Hunters Point social uprising (1966)

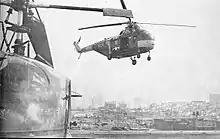
National Guard H-19 helicopters arrive at the Hall of Justice heliport

The curfew remained in effect until 6 A.M. on Thursday, September 29, but Highway Patrol and National Guard units were beginning to withdraw from San Francisco after Governor Brown held a press conference at 9:25 P.M. Violence throughout the daytime hours of Thursday was limited mainly to schools; inter-school athletic events were suspended and Washington High School was dismissed early. Trouble apparently followed the students returning home, as additional violence was reported in Haight-Ashbury, where a bus driver was assaulted.